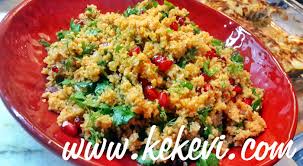
Yemek: kisir